Mike Joy

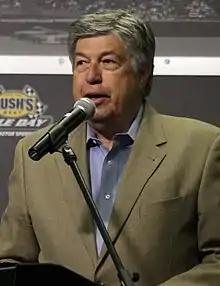
Joy at Bristol Motor Speedway in 2019

Michael Kinsey Joy is an American TV sports announcer and businessman who serves as the play-by-play commentator for Fox Sports' NASCAR coverage. His color analysts are Clint Bowyer and Kevin Harvick. Joy has been part of the live broadcast crew for 45 Daytona 500s (7 for the Motor Racing Network, 17 for CBS and 21 for FOX). He also serves as expert analyst for A&E Networks History Channel and FYI live TV coverage of collector car auctions.